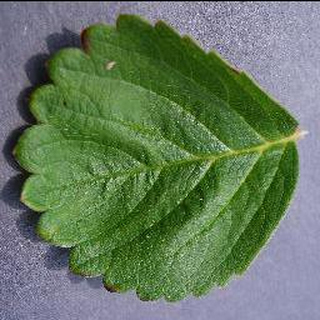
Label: healthy_strawberry